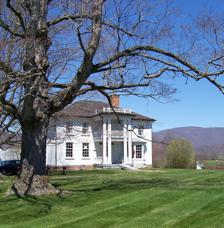
Building: Pearl S. Buck Birthplace
Country: United States of America
Year built: 1875
Historic house in West Virginia, United States United States historic place Pearl Buck House U.S. National Register of Historic Places The Pearl S. Buck Birthplace Show map of West Virginia Show map of the United States Location 8129 Seneca Trail, Hillsboro, West Virginia Coordinates 38°8′30″N 80°12′19″W / 38.14167°N 80.20528°W / 38.14167; -80.20528 Area 16.4 acres (6.6 ha) Built 1892 NRHP reference No. 70000663 Added to NRHP June 15, 1970 The Pearl S. Buck Birthplace is a historic home in Hillsboro, West Virginia where American writer Pearl S. Buck was born. The home now serves as a museum offering guided tours. The site also includes a carpentry shop and barn with over 100 historic farm and woodworking tools, and the log home of Buck's father's family, the Sydenstrickers, which was moved from Greenbrier County . History Built around 1875, the three-story home was constructed by hand by a Dutch refugee family escaping religious persecution in the Netherlands . Buck was born at the house in 1892 while her parents, Caroline Stulting and Absalom Sydenstricker , were on leave from Presbyterian missionary work in China . They returned to China three months after her birth. Pearl S. Buck was the first American woman to win both the Pulitzer Prize (1932, for The Good Earth ) and the Nobel Prize for Literature (1938). A world-renowned author, she wrote over 100 books and hundreds of short stories and magazine articles. Her books have been translated into 69 foreign languages. Preservation and current use Buck herself was heavily involved in the preservation and restoration of the house. In the book My Mother's House she shared her vision for the museum: If it (the house) ever lives again, and God grant it may for my Mother's memory, I hope it will live a new life, not for myself or for my family but for people. I would like it to belong to everyone who cares to go there. From that home has come so much life - that it ought never to die or fall into ruin. For my ancestors, it provided shelter and home in a new land, a house where they lived their new lives with traditional dignity... For my mother, it provided a home, living forever in her thought and memory, though she made dwelling places in a far country. For me it is a living heart in the country I knew was my own but which was strange to me until I returned to the house where I was born. For me that house was a gateway to America. May it live again, my Mother's house, and may it prove for others, too, a gateway to new thoughts and dreams and ways of life. The house is available for public tours. The site was placed on the National Register of Historic Places on June 15, 1970. Manuscripts Pearl Buck gave her valuable manuscript collection to the Birthplace Foundation in 1970. The collection (minus The Good Earth, which was missing at the time) was acquired in 1974 and is presently stored at West Virginia Wesleyan College , under a special arrangement made with Senator John D. Rockefeller IV , then President of the college. The manuscripts will remain there until suitable housing is built at the Birthplace. They are available to researchers with permission from the foundation. The Stulting House The Stulting family, Pearl Buck's maternal ancestors, moved from Utrecht , the Netherlands , in 1847 with 300 of their friends and relatives so that they might practice their religion freely during a time of religious intolerance in the Netherlands. They were forced to leave the land they loved and move to a strange new country. The party consisted of Cornelius Stulting (called "Mynheer" in Pearl Buck's books), his wife Arnolda, and their five married sons and their families—three generations. Upon arrival in New York, the families and friends began to go their own ways. The Stultings moved to West Virginia, then still a part of Virginia, and purchased land. After first settling in Dutch Bottom, they bought a small farmland of 16 acres (65,000 m 2 ), of which the Pearl S. Buck Birthplace Foundation now owns 13 1 ⁄ 2 acres. It is located in the area commonly referred to as "Little Levels," surrounding the town of Hillsboro in Pocahontas County, West Virginia. Pearl S. Buck's great grandfather, Cornelius "Mynheer" Stulting, had a yearning to build a house like the one they had in the Netherlands. His wife, Arnolda, was homesick, and he hoped that the new house would help her accept living in America more easily. The Stulting men worked very hard and all supplies for building were taken from the land. They worked more than two years and the house was nearly completed when Cornelius "Mynheer" took a chill and became very ill. He died before seeing the house completed. The house was finally finished by Hermanus, Pearl Buck's grandfather, and his son, Cornelius John, with the knowledge and fine craftsmanship they had learned from their ancestors, and the family moved into the house: "There at the edge of the settlement they built it, a goodly, twelve room house of wood, with smooth floors and plastered and paper wall, a city house" ( The Exile , 29–30). The Stulting property Pearl Buck's mother, Caroline, often called "Carrie," was reared in this house. She married Absalom Sydenstricker, one of the nine children of Andrew and Frances Coffman Sydenstricker of Ronceverte, West Virginia. Shortly after their marriage, they left for China to become missionaries. "They were pioneer missionaries and worked in more than a dozen places in China. Sometimes no other white family lived in their town" ( My Mother's House , 35). The Sydenstrickers visited this home frequently on their furloughs, which were usually every nine years, and it was during one of these visits that Pearl Comfort Sydenstricker was born in her grandfather's home on June 26, 1892. Since her childhood was spent in China, Pearl's visits here enlarged her love for this American home, which  her mother had instilled in her with many stories. The Stulting family enjoyed and taught music, practiced its fine craftsmanship, became school teachers, raised children, and shared joys and sorrows together in the house until 1922. Mr. George P. Edgar then bought the house and made it a winter home for his family until the early 1960s. Then the home was purchased by Mr. Jim Comstock to preserve it for its historical value. After raising about $4,000 from the West Virginia Hillbilly newspaper readers, he asked the West Virginia Federation of Women's Clubs to take over the purchase. The purchase and restoration were made possible by the donations of clubwomen across the state. The Stulting Barn The restored Stulting barn Although the Stulting family had not had any experience as farmers before coming to America, it managed to make a living on this small farm. The barn as it existed in the early 1970s had "grown" with additions, so it was restored to its 1892 state with a grant from the U.S. Department of the Interior and was completed in 1977. It has been placed on the National Register of Historic Places. According to research undertaken during the restoration, the inner structure that served as the foundation for the restoration dates to the mid-to-late 1860s. The nails used to hold the weatherboarding in place may be dated at approximately 1830 to 1890. This siding contained vertical saw marks which were uniform indicating the use of an up and down action power saw which may have been water powered. This would date the siding at about 1830 to about 1860—prior to circular saw use for the area. The structural framing details also fit this period of dating, about 1830 to 1860. Structural research indicates that the barn was built with the sheds all at one time. Today, this barn with its antique farm implements and equipment, with a hayloft, stalls, and raised storage area, lacks only the farm animals to make it typical of the 1892 era. The Sydenstricker House This house was a gift to the Birthplace Foundation from two sisters, Mrs. Lucille Spencer, of Richwood, and Mrs. Leona Bonin, who lived in it before building a new home on the Sydenstricker farm. The house was moved from its original site and rebuilt in Hillsboro. The Sydenstricker house was the birthplace of Pearl's father, Dr. Absalom Sydenstricker, Presbyterian missionary to China for his entire adult life. The original log section is a museum for Sydenstricker items and the period 1834–1880. The house was built in 1834 by Andrew Sydenstricker, who married Frances Coffman on January 16, 1834, and became the father of nine children, including Absalom. Five of Andrew's sons became ministers, four Presbyterian and one Methodist. The Sydenstricker family was very prominent in Greenbrier County. Philip Sydenstricker, great-great-grandfather of Pearl S. Buck, came to America from Bavaria (Germany) -- first to Pennsylvania, then on to West Virginia ("Virginia" at the time) after the Revolutionary War, settling on a farm near Ronceverte, Greenbrier County, in what is known as the Fort Springs area. He arrived in America by ship on September 26, 1764. The original two-story section of the house was built of logs, and later covered with siding to match the additional part of the house, which was added as the family grew. The siding was removed in the reconstruction of the house. Reconstruction was begun with a $15,000 grant from the West Virginia Bicentennial Committee. The grant enabled the Birthplace Foundation to dismantle the house, transport the building materials to Hillsboro, and to put in the foundation. An additional $12,000 was invested in it from contributions for this purpose. A grant from the Claude Worthington Benedum Foundation of $25,000 has enabled it to be completed in 1982. The Pearl Buck Birthplace Foundation seeks donated items for this house, especially Sydenstricker memorabilia and furniture. Pearl S. Buck Memorial Garden Tree on the property of the Pearl S. Buck birthplace The Birthplace farm is being developed into a Memorial Garden honoring Pearl. The project was started by Greenbrier District, West Virginia Garden Clubs, when a fruit orchard was restored with old-fashioned trees of the period. Also, grape vines and flowers were planted where the Stultings had originally planted them. A few trees on the ground were originally planted by the Stultings, including a stately old Chinese mulberry tree which until recently stood in front of the house by the right. It had been brought as a seedling from China by Pearl Buck's missionary parents. Several other mulberry trees can still be seen on the property. In The Exile , Pearl Buck wrote about her memory of the maple tree in front of the house: "There was an enormous old sugar maple to the left and there was a stile under it. Here many a time [Carrie] led her horse to mount it." It was this same maple tree that Pearl Buck fondly referred to during a visit to her birthplace. She gazed beneath the tree and softly said, "I would like to be buried underneath that tree." But she qualified this by saying her children would make the final choice. Gallery View of home Heritage Fair Heritage Fair Heritage Fair References